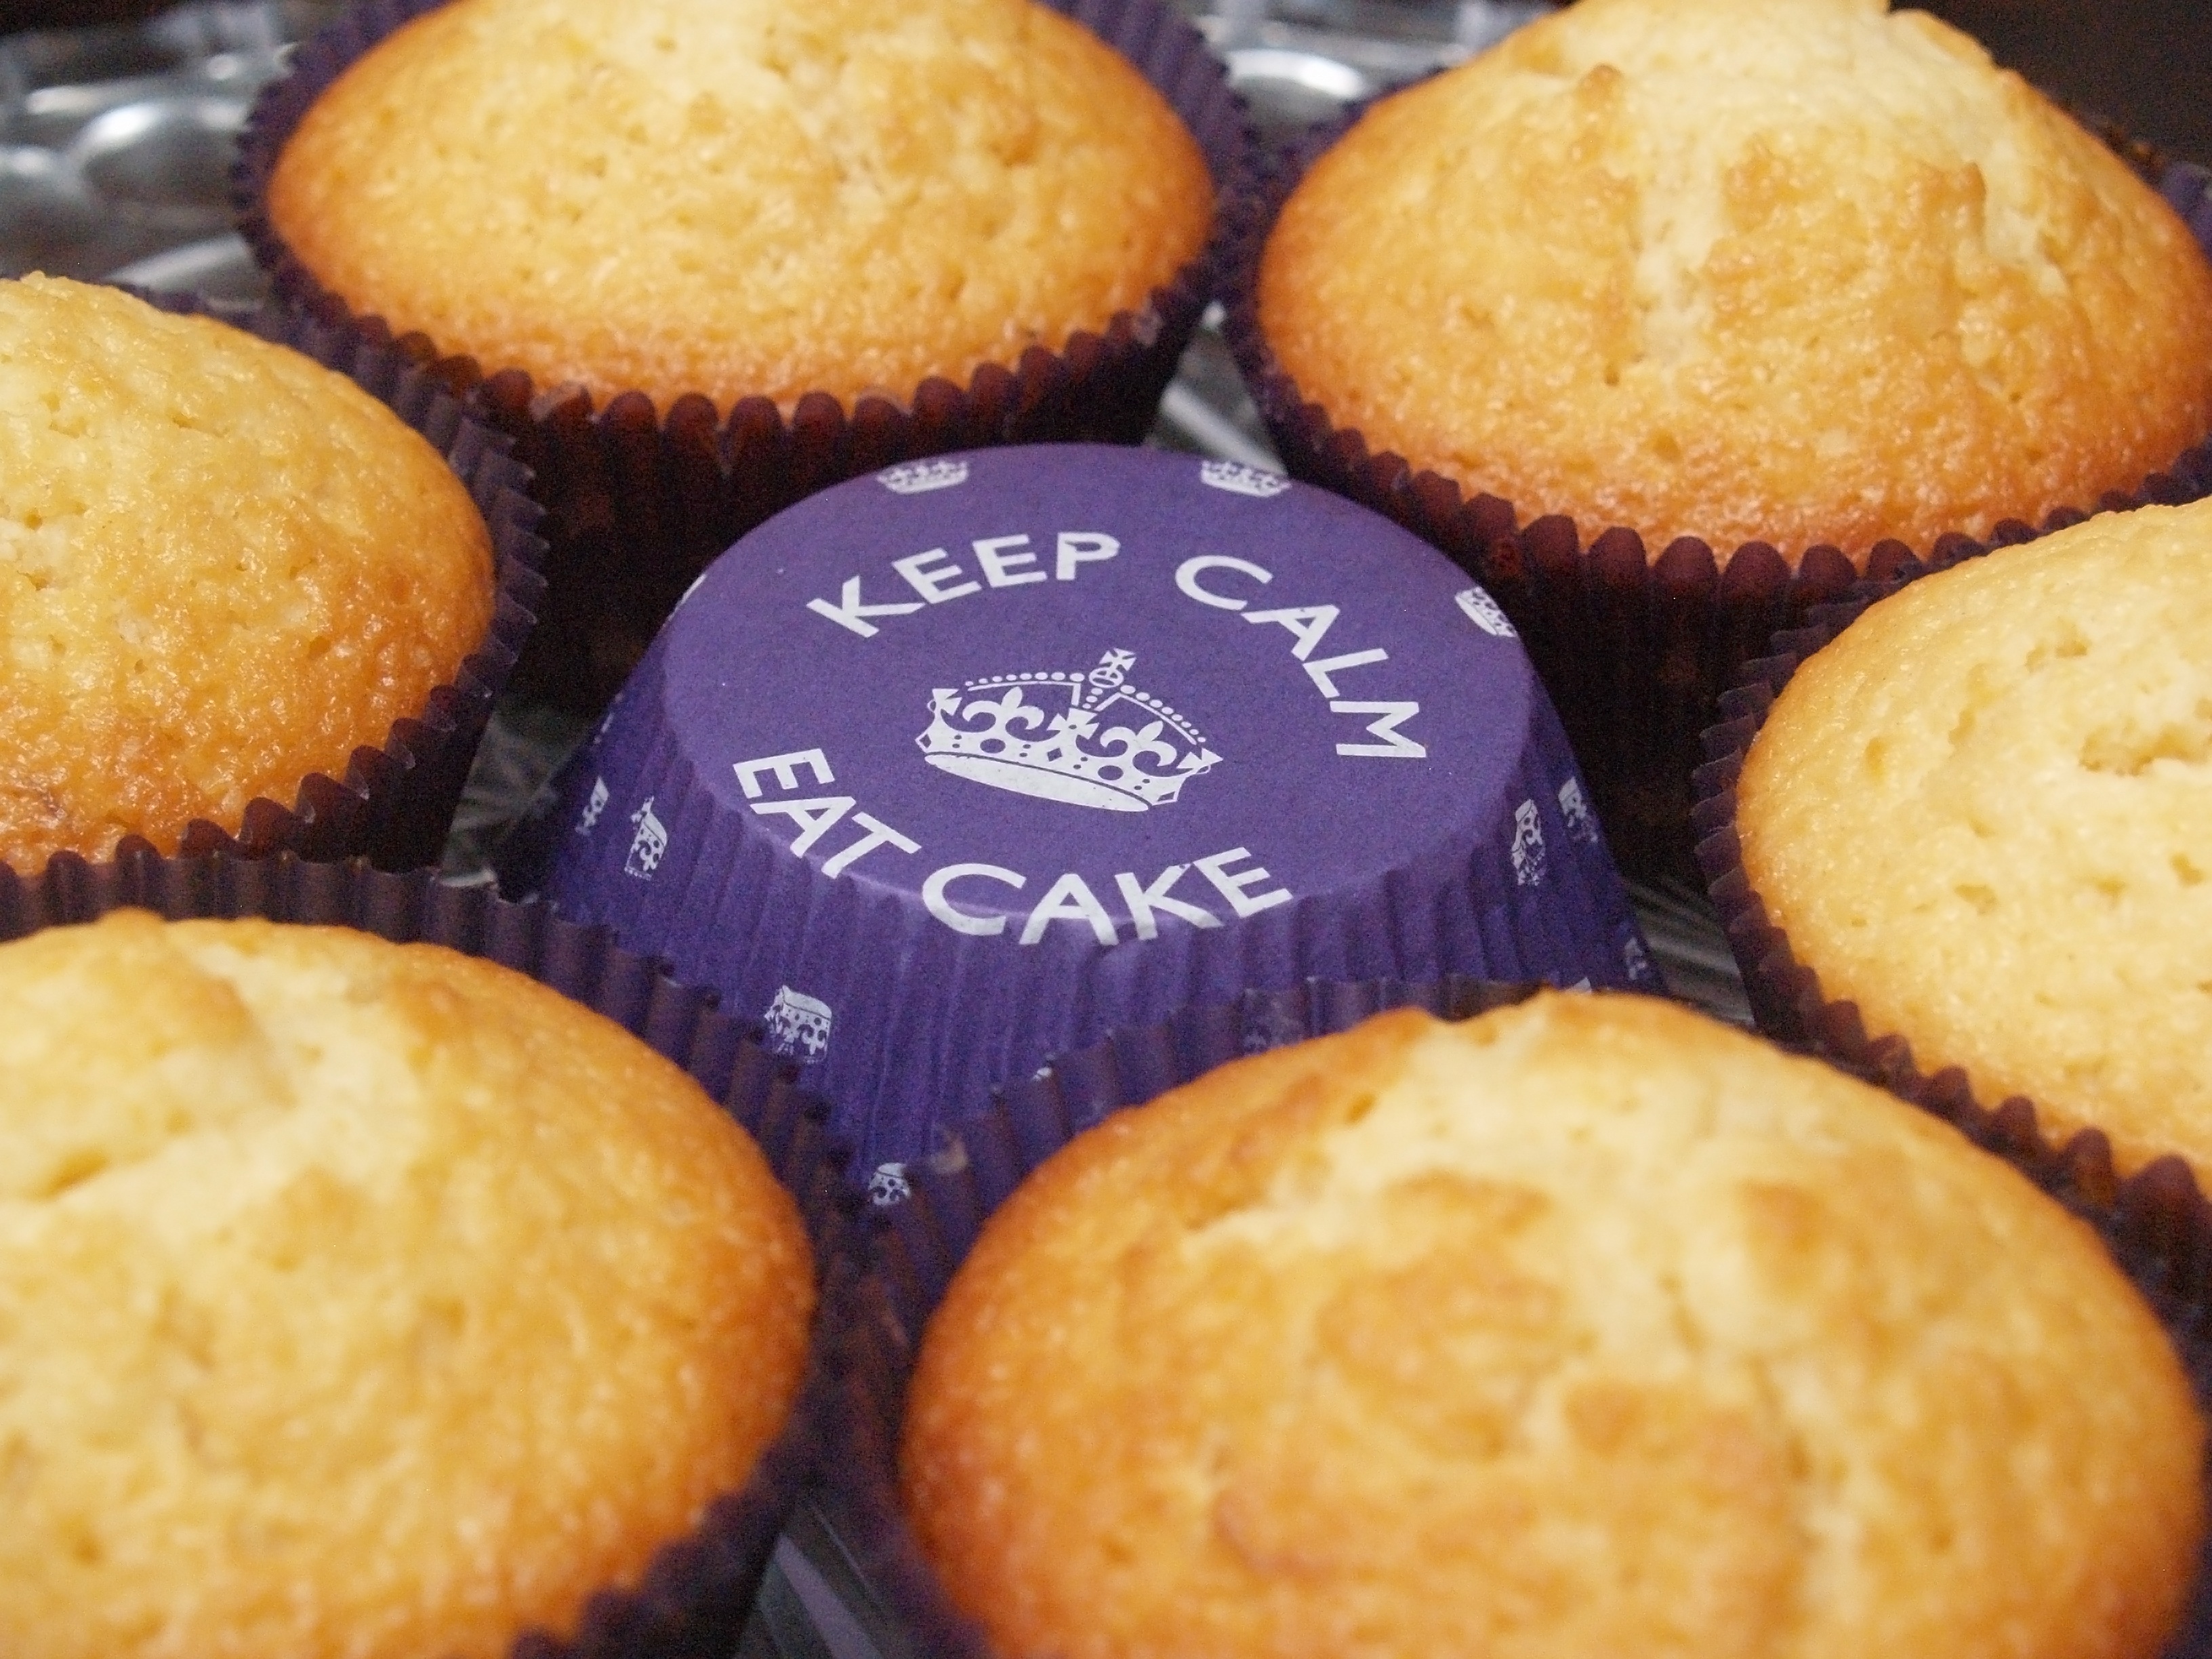
food, produce, cupcake, baking, dessert, cake, muffin, bake, baked goods, flavor, keep calm eat cake muffin, snack food, english muffin